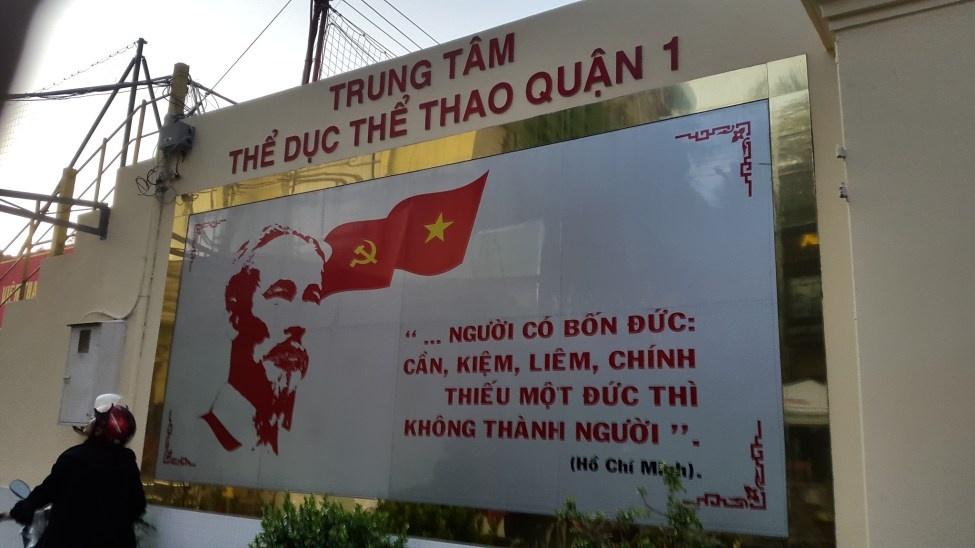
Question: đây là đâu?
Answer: trung tâm thể dục thể thao quận 1